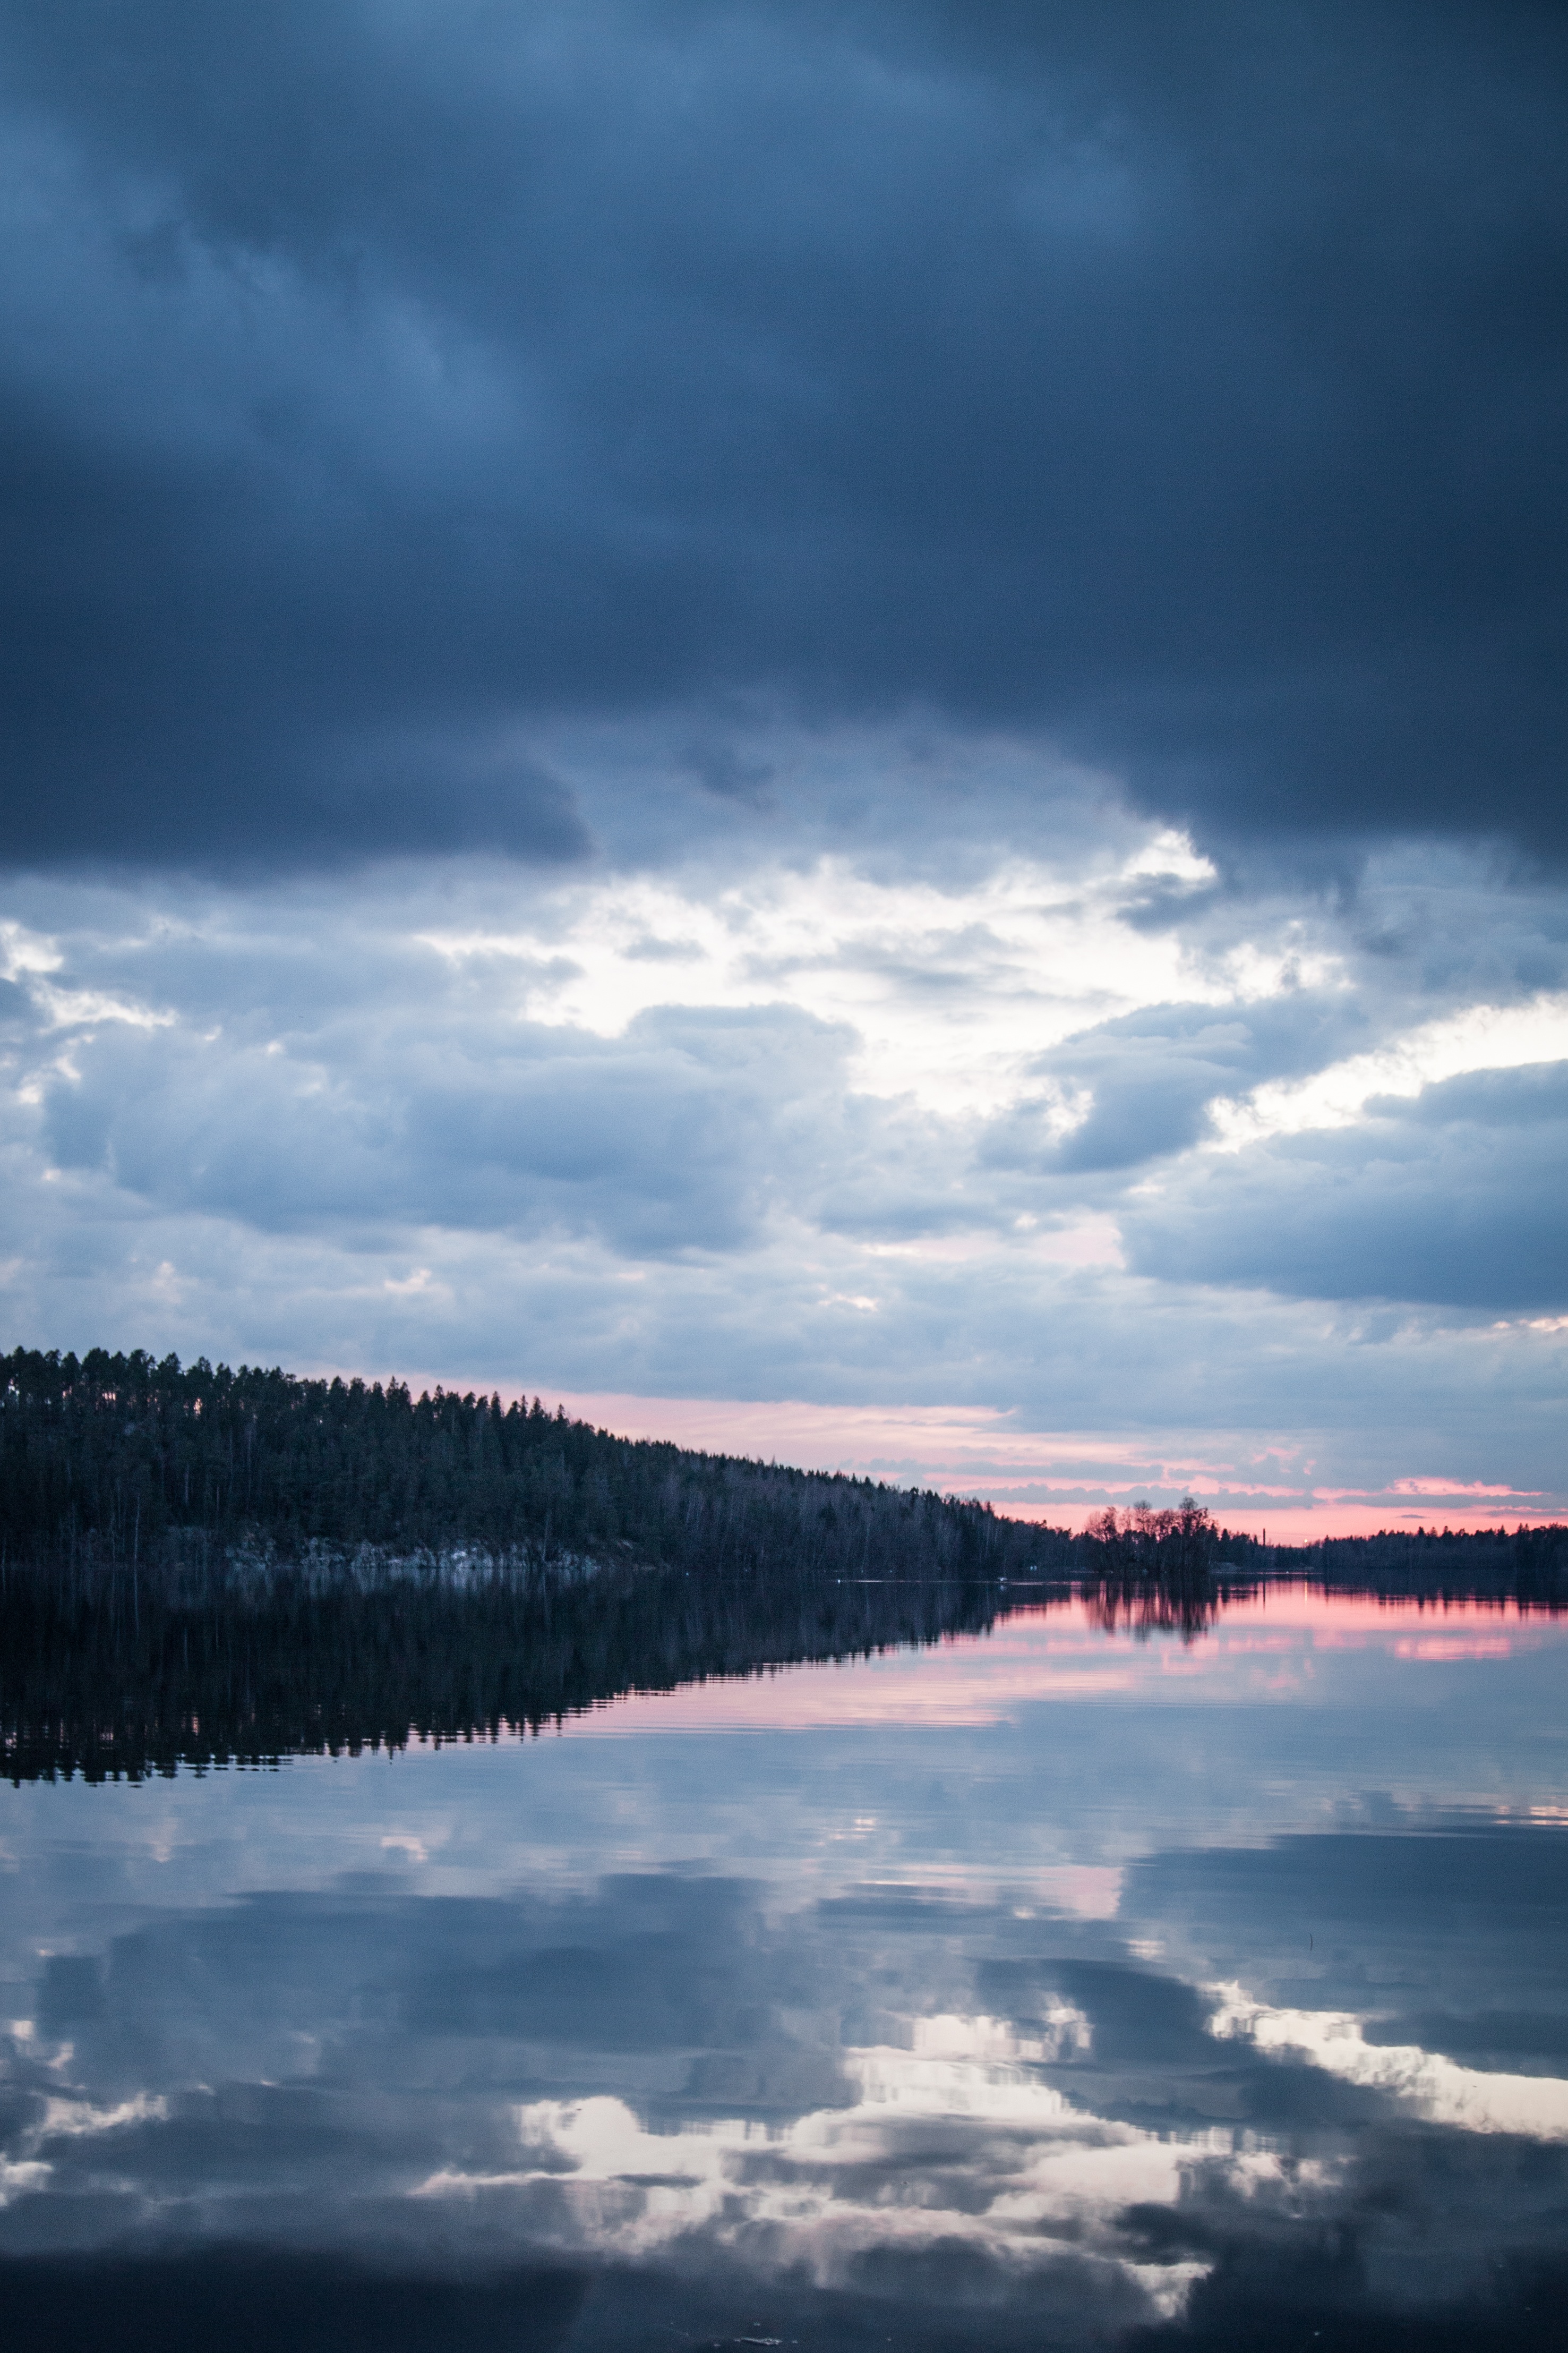
landscape, sea, tree, water, nature, horizon, mountain, cloud, sky, sunrise, sunset, night, sunlight, morning, lake, dawn, atmosphere, travel, dark, dusk, evening, reflection, scenic, scenery, blue, outdoors, clouds, finland, loch, sky clouds, nature landscape, meteorological phenomenon, atmospheric phenomenon